Linda Kaplan Thaler

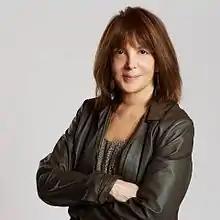

Linda Kaplan Thaler (January, 1951) is an American advertiser and author. She is currently the CEO & President of Kaplan Thaler Productions. As an advertiser she helped create advertising campaigns that are well known in American culture including the Aflac duck and the “Yes, Yes, Yes” campaign for Clairol Herbal Essence. She has authored and composed jingles, including “I Don’t Wanna Grow Up, I’m a Toys "R" Us Kid,” and “Kodak Moments". She is a motivational speaker at businesses and colleges.